Vasily Bochkaryov

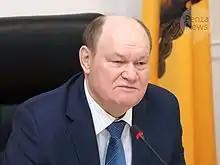
Bochkaryov in 2011

Vasily Kuzmich Bochkaryov (29 April 1949 – 22 June 2016) was a Russian politician. He served as Head of Zheleznodorozhny District of Penza from 1987 to 1998, and was elected Head of the Administration of Penza Oblast in April 1998. He became Governor of Penza Oblast in June 1998, and since then has been re-elected two times – in 2002 and 2005. He won his 2002 election by a small margin over his Communist challenger. Since 2015 until his death, Bochkaryov represented Penza Oblast in the Federation Council of Russia.